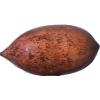
Label: nut_pecan